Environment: real
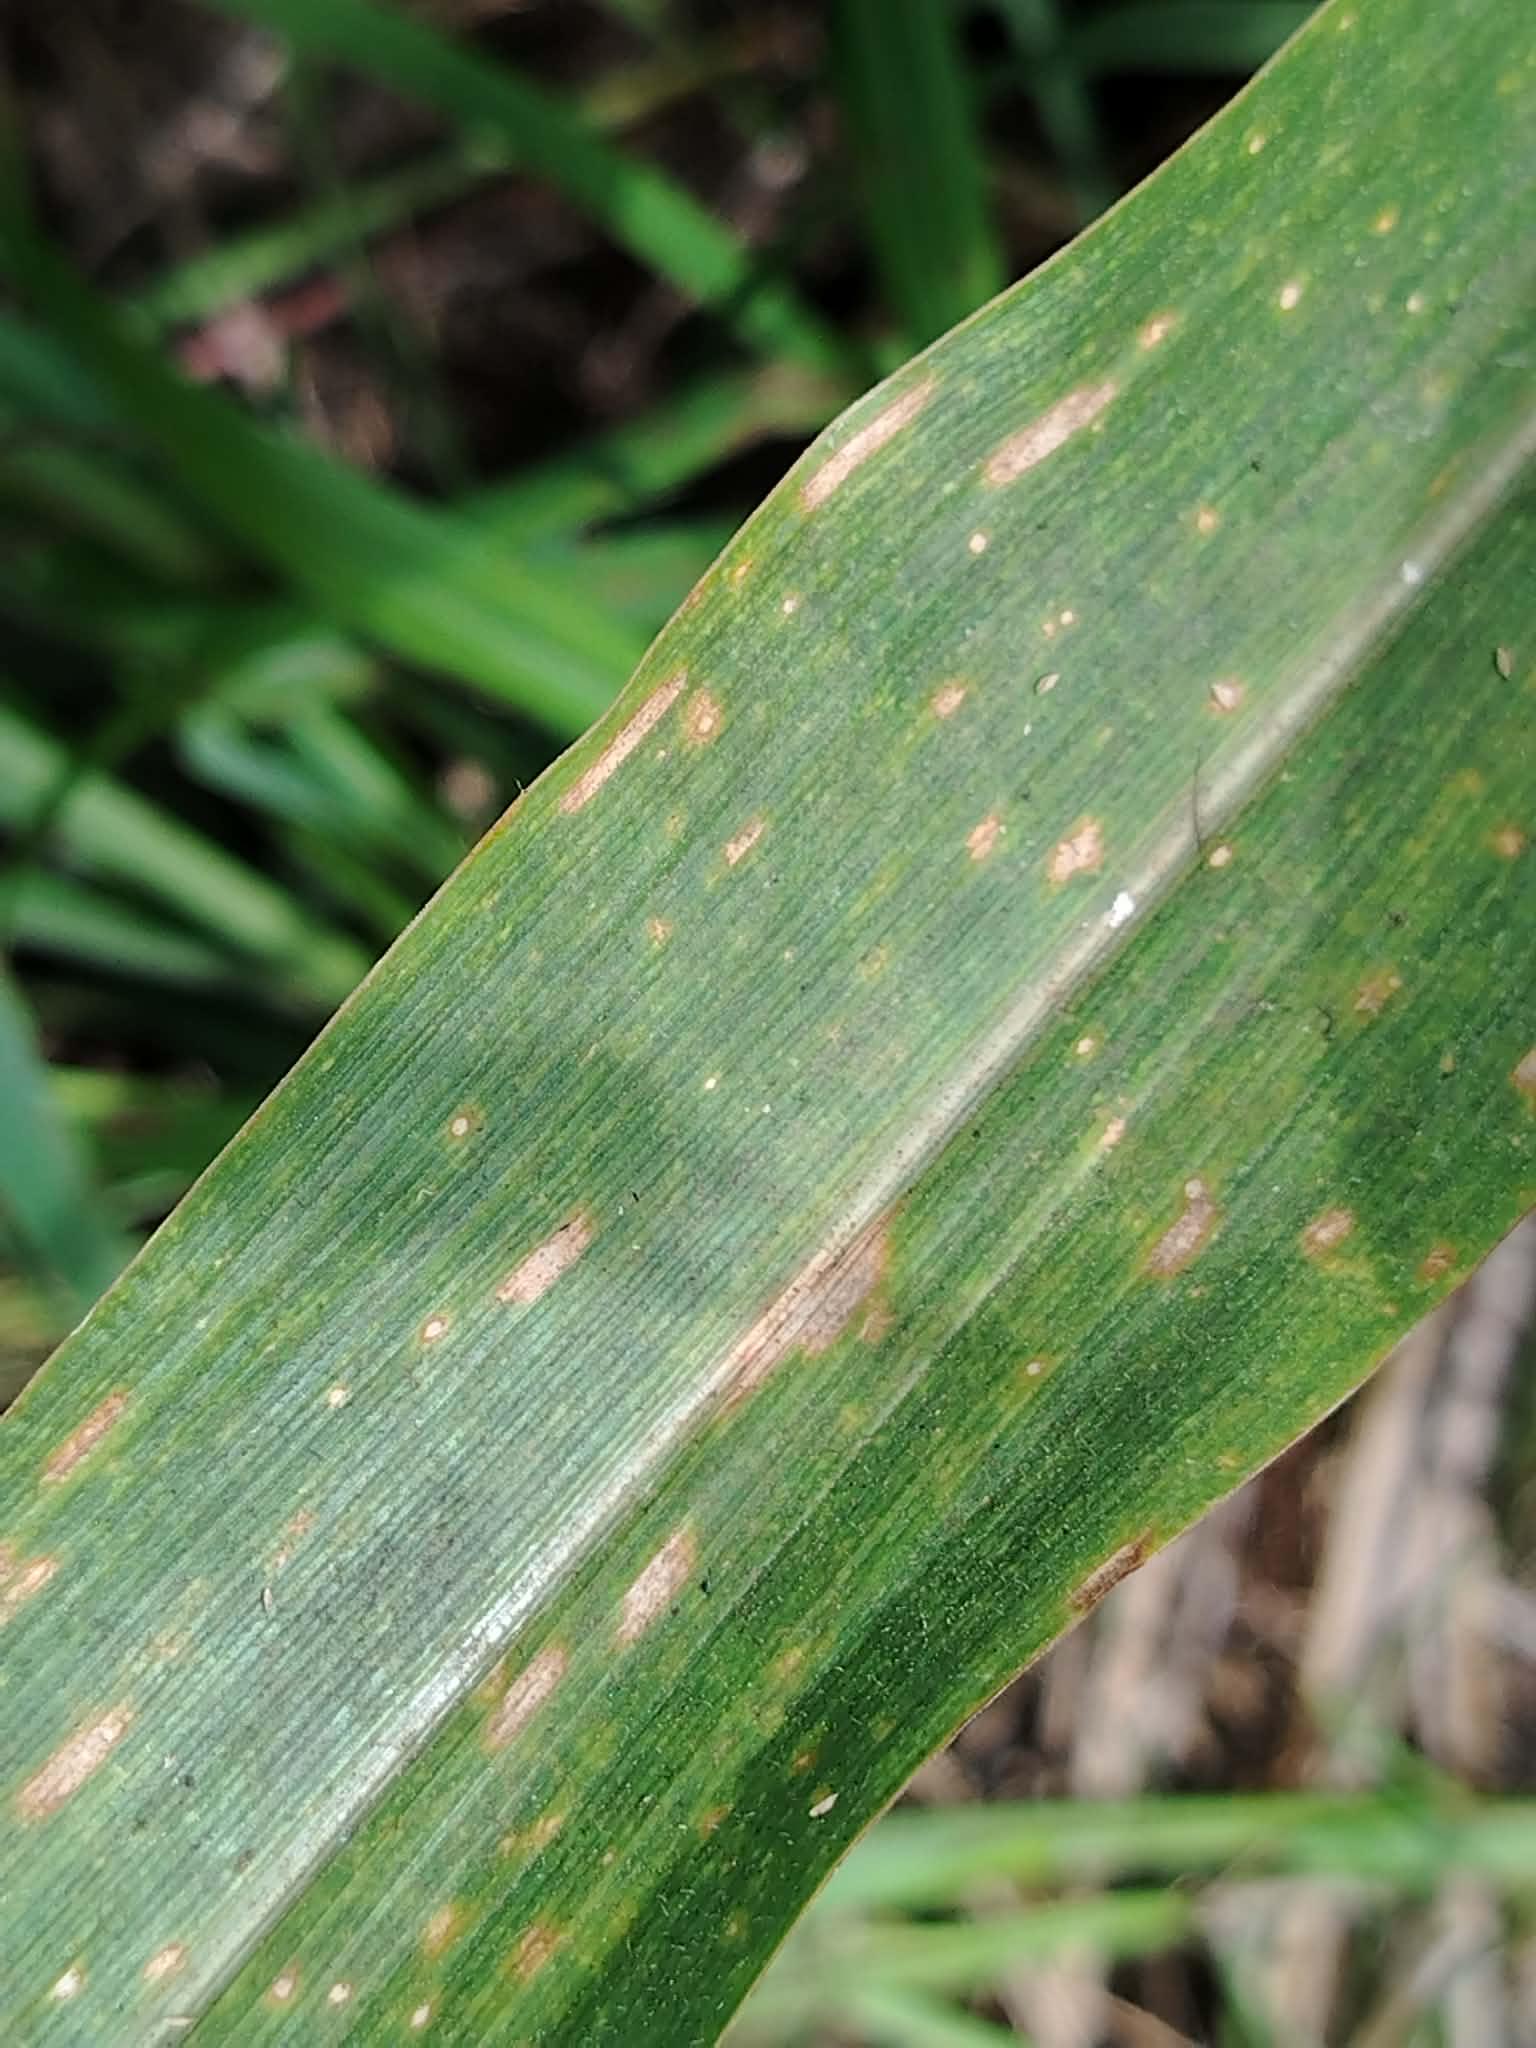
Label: gray_leaf_spot